The Vice of Fools

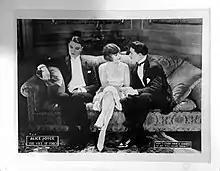
Lobby card

The Vice of Fools is a 1920 American silent drama film directed by Edward H. Griffith and starring Alice Joyce, Ellen Burford, and Robert Gordon.